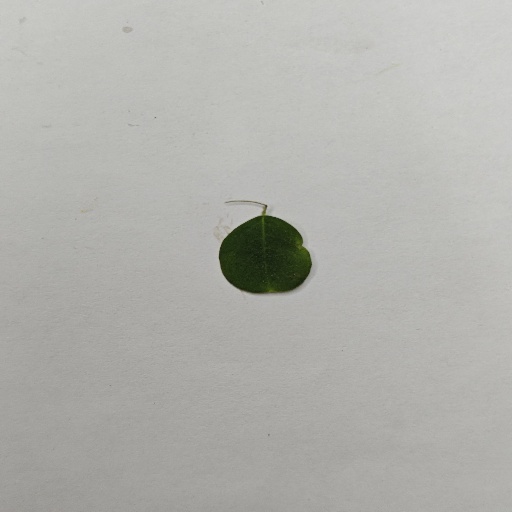
Species: Sojina
Leaf condition: Healthy Leaf